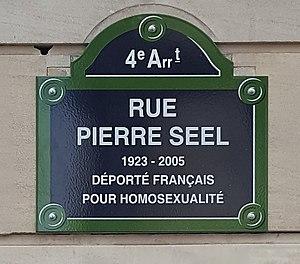
Rue Pierre Seel, Paris, le Marais (France).
Pendant l'entre-deux-guerres, les homosexuels, en Allemagne, particulièrement à Berlin, bénéficiaient d'une plus grande liberté et acceptation qu'ailleurs dans le monde. Toutefois, après l'accession au pouvoir d'Hitler, les homosexuels masculins, et dans une moindre mesure, les lesbiennes, constituèrent deux des groupes persécutés par les nazis et comptèrent finalement parmi les victimes de la politique de déportation du régime nazi. À partir de 1933, les organisations homosexuelles furent interdites. Les livres portant sur l'homosexualité, et sur la sexualité en général, furent brûlés. Des homosexuels au sein du Parti nazi furent eux-mêmes exécutés. La Gestapo constitua des listes d'homosexuels, et les contraignit de respecter la « normalité sexuelle allemande ».
Si le mouvement LGBT en France ne se forme en tant que tel qu'au début des années 1970, l'histoire des personnes lesbiennes, gays, bisexuelles et trans, ainsi que des pratiques de changement de genre, de relations entre femmes et de relations entre hommes en France est aussi longue que celle du pays.
La rue Pierre-Seel est une voie du 4ᵉ arrondissement de Paris, en France.